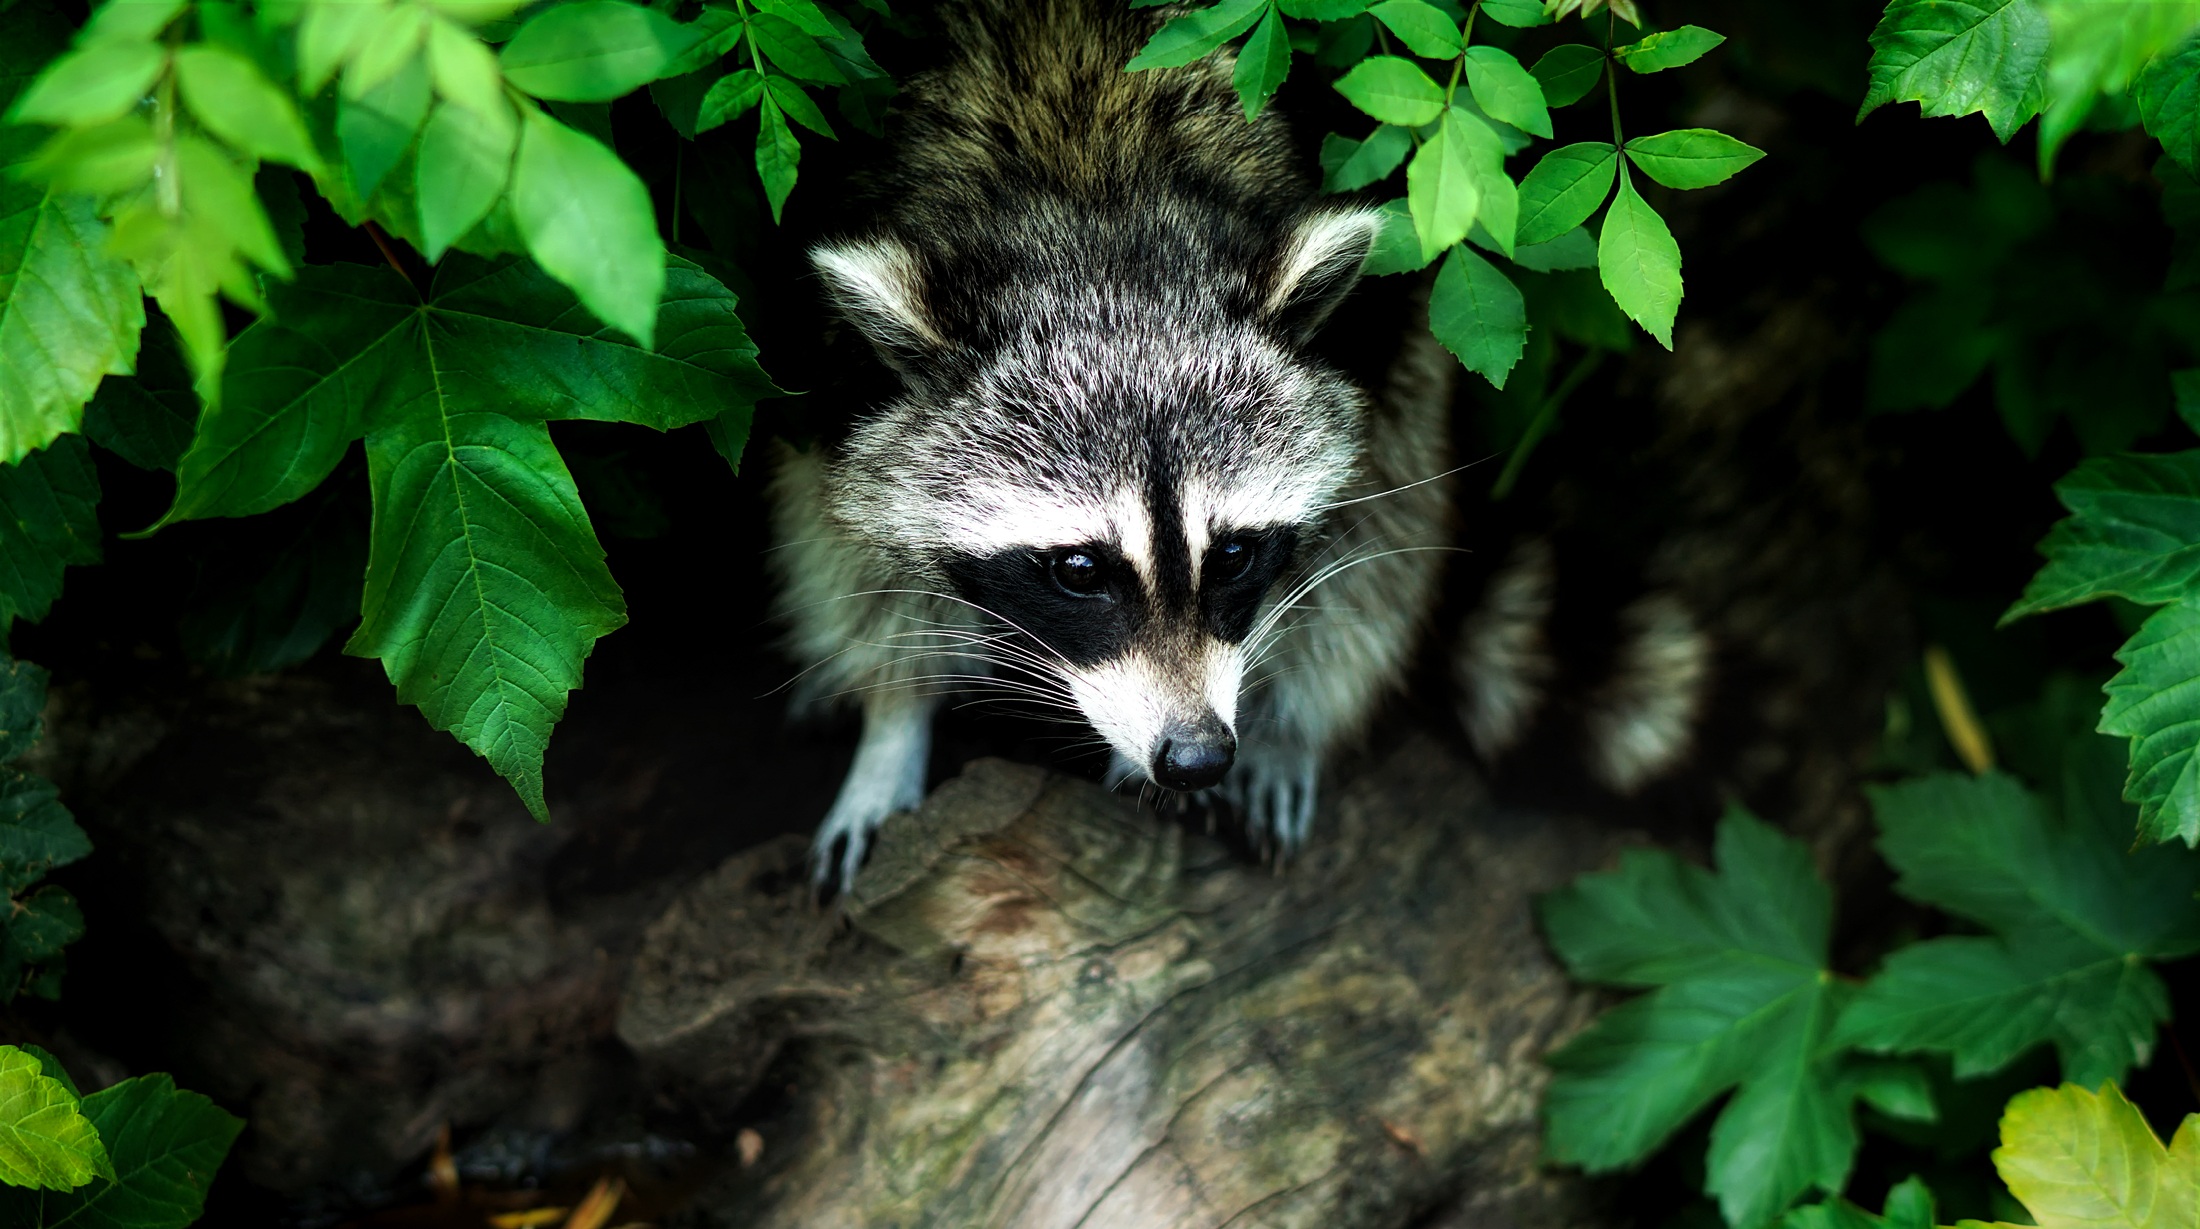
landscape, nature, forest, animal, cute, panorama, summer, wildlife, log, jungle, macro, mammal, closeup, fauna, leaves, outdoors, woods, hdr, raccoon, vertebrate, timber, procyonidae